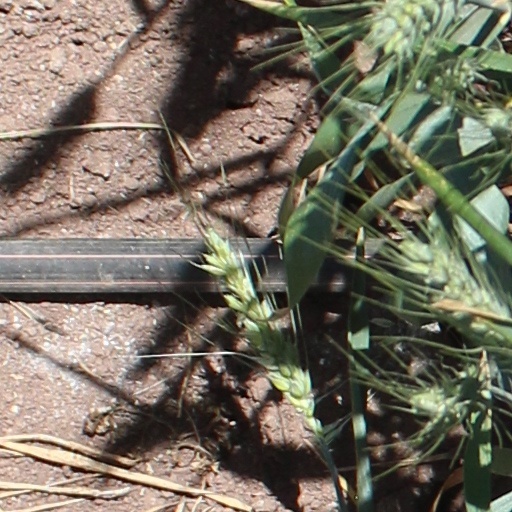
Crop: wheat